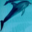
Label: dolphin